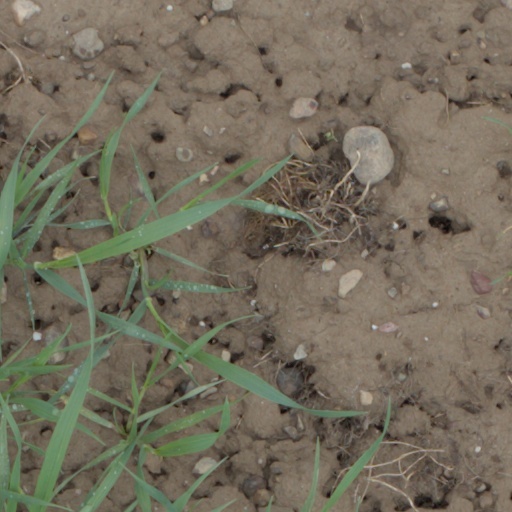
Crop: wheat